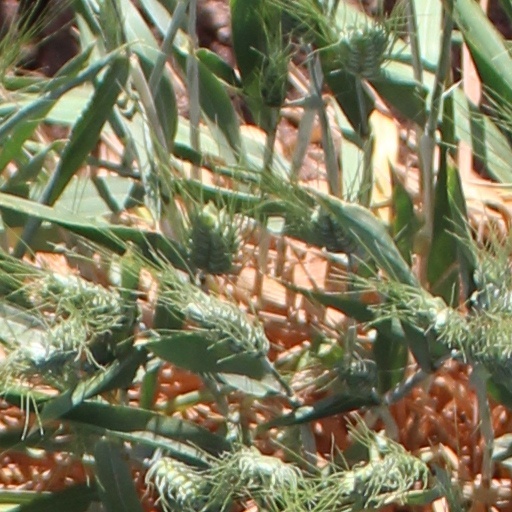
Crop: wheat